United States House Committee on House Administration

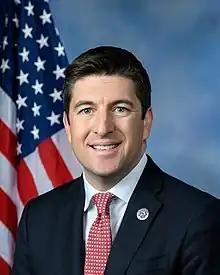
Committee Chair Bryan Steil

The United States House Committee on House Administration deals with the general administration matters of the United States House of Representatives, the security of the United States Capitol, and federal elections.